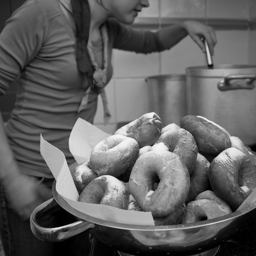
A woman frying donuts in a big pot
A bowl of donuts and a woman stirring a pot.
A view of a bunch of doughnuts being made.
a lady in a kitchen next to a bunch of doughnuts
A basket filled with donuts covered in powdered sugar.